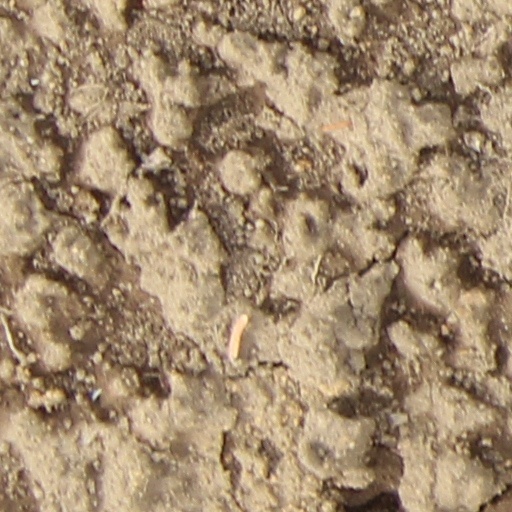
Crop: wheat